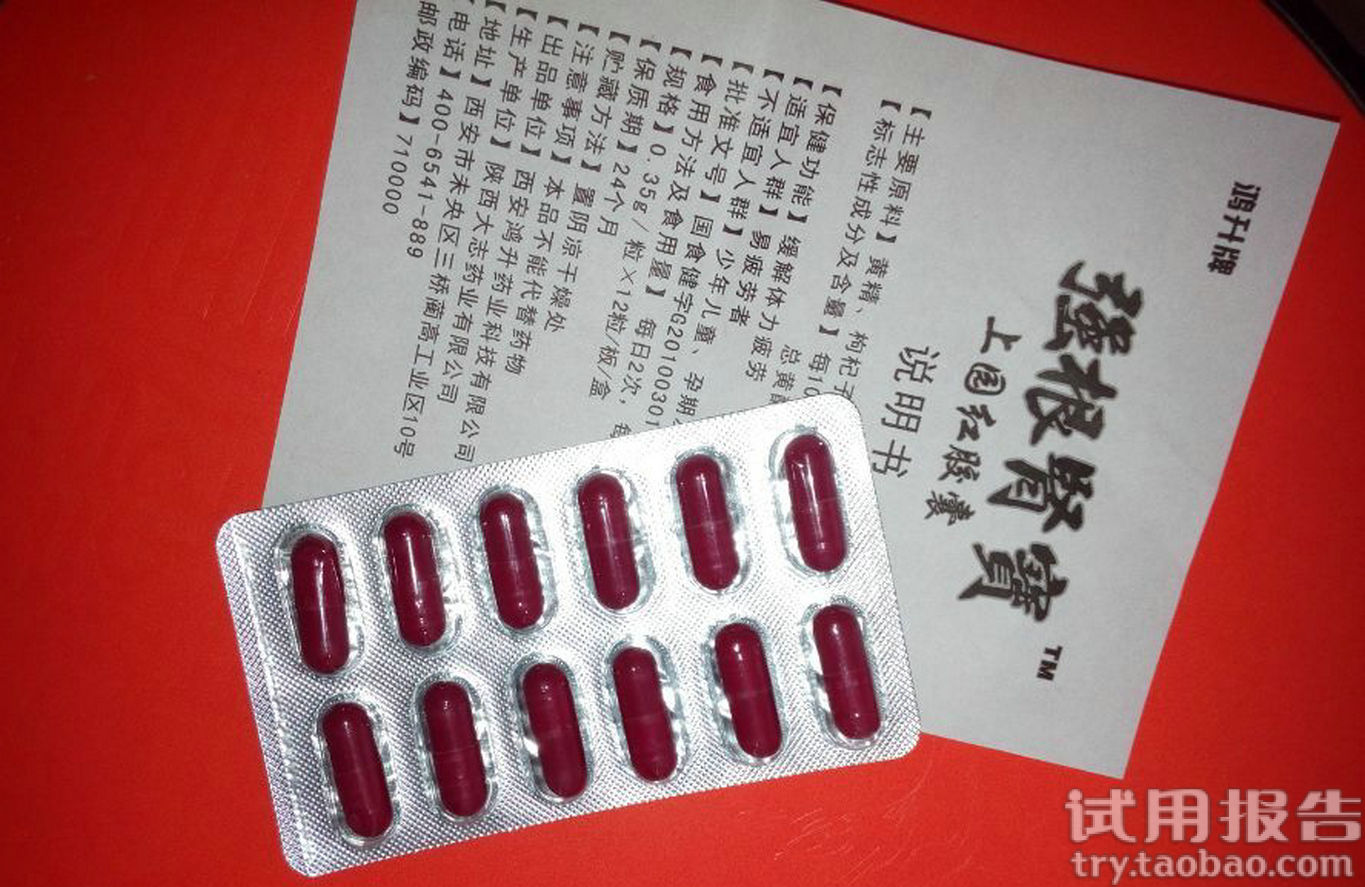
Label: plastic